Wuxi

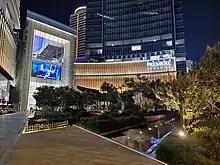
Center 66

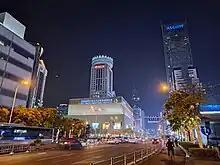
Great Oriental Department Store

As an important commercial center in East China, it has always been famous for its unique geographical location and historical background. Wuxi's commercial development has a long and prosperous history, and it has played a vital role in the local economic and social development.